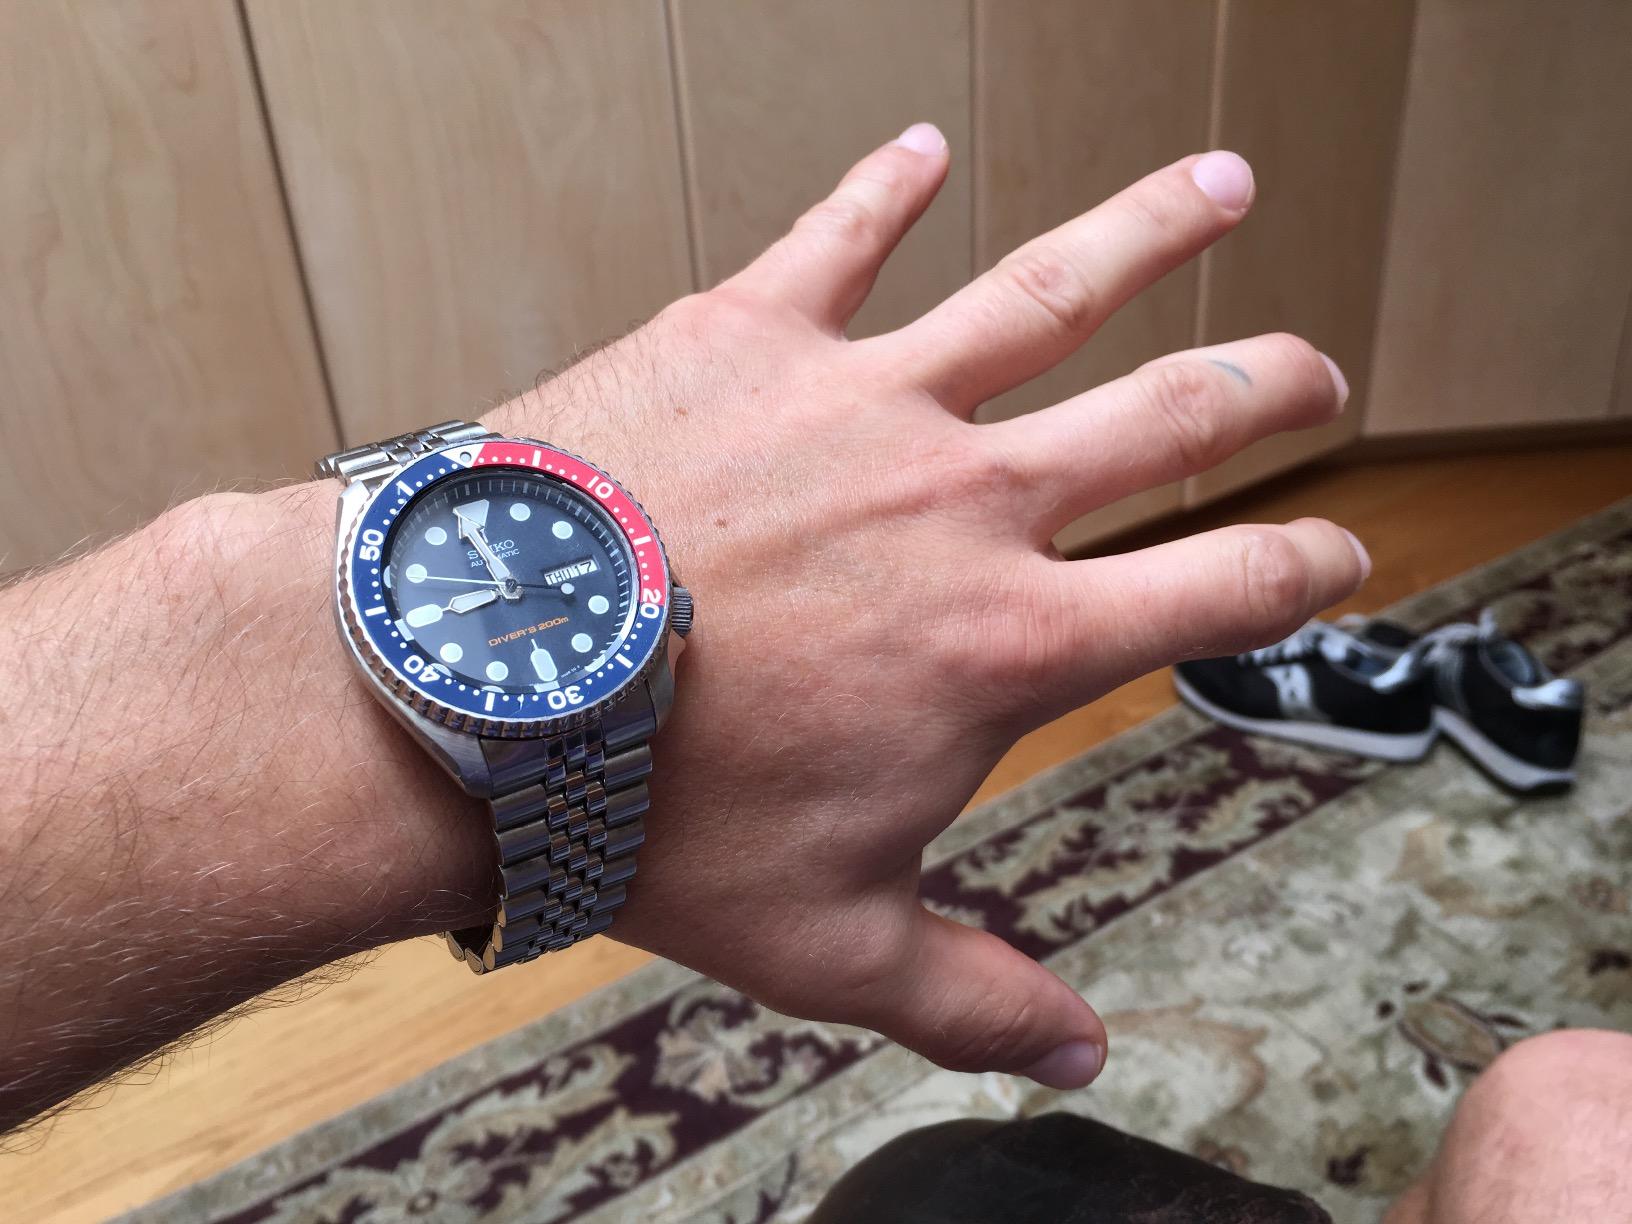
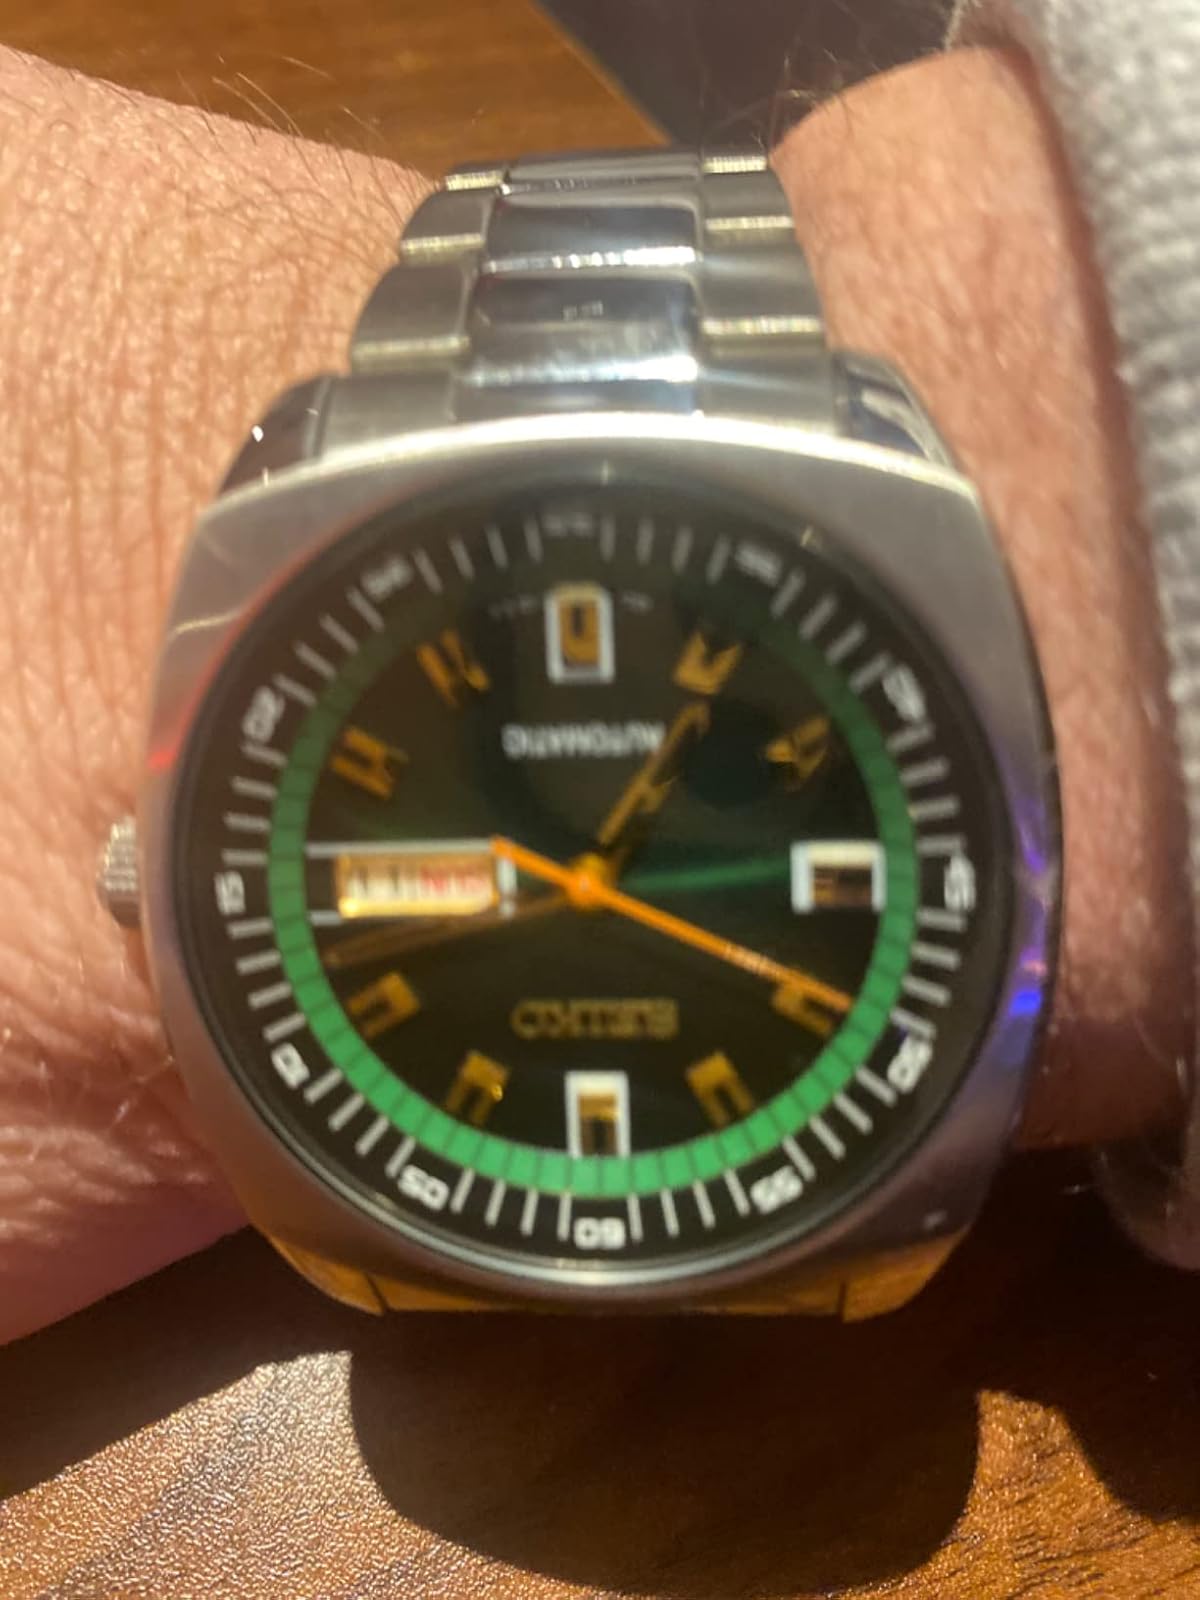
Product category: accessories_watch
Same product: no